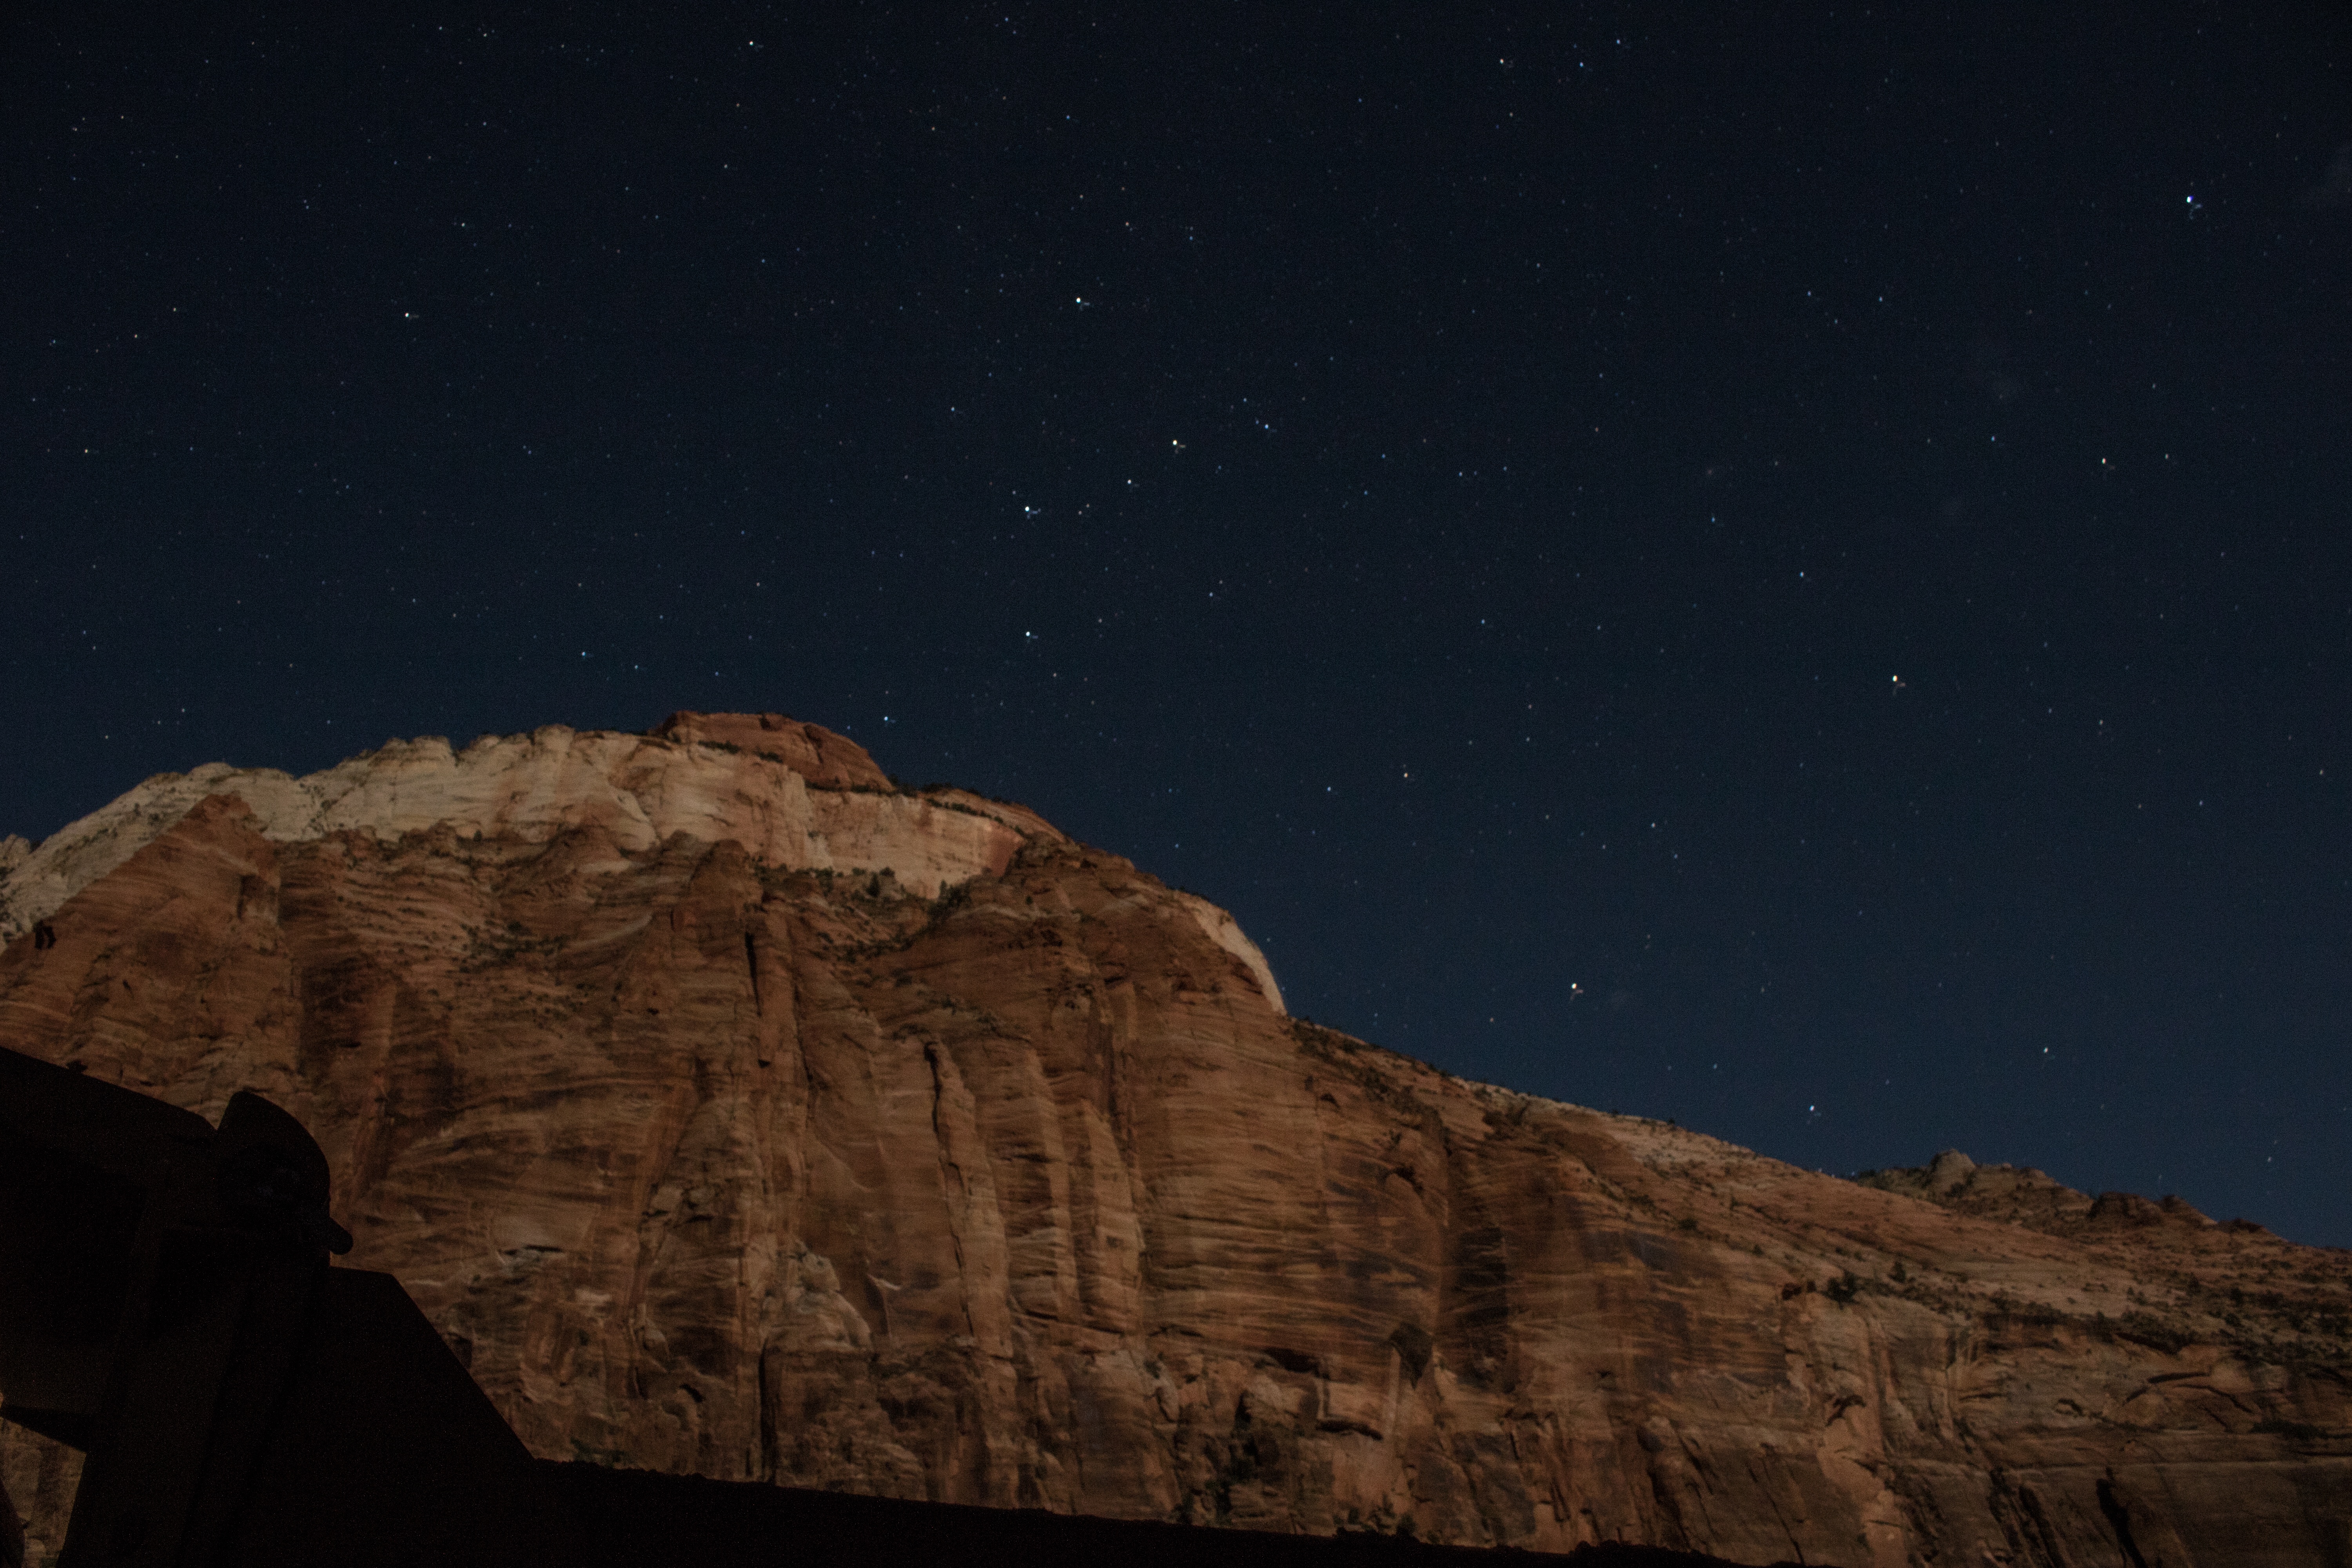
mountain, sky, night, star, atmosphere, darkness, terrain, moon, astronomical object